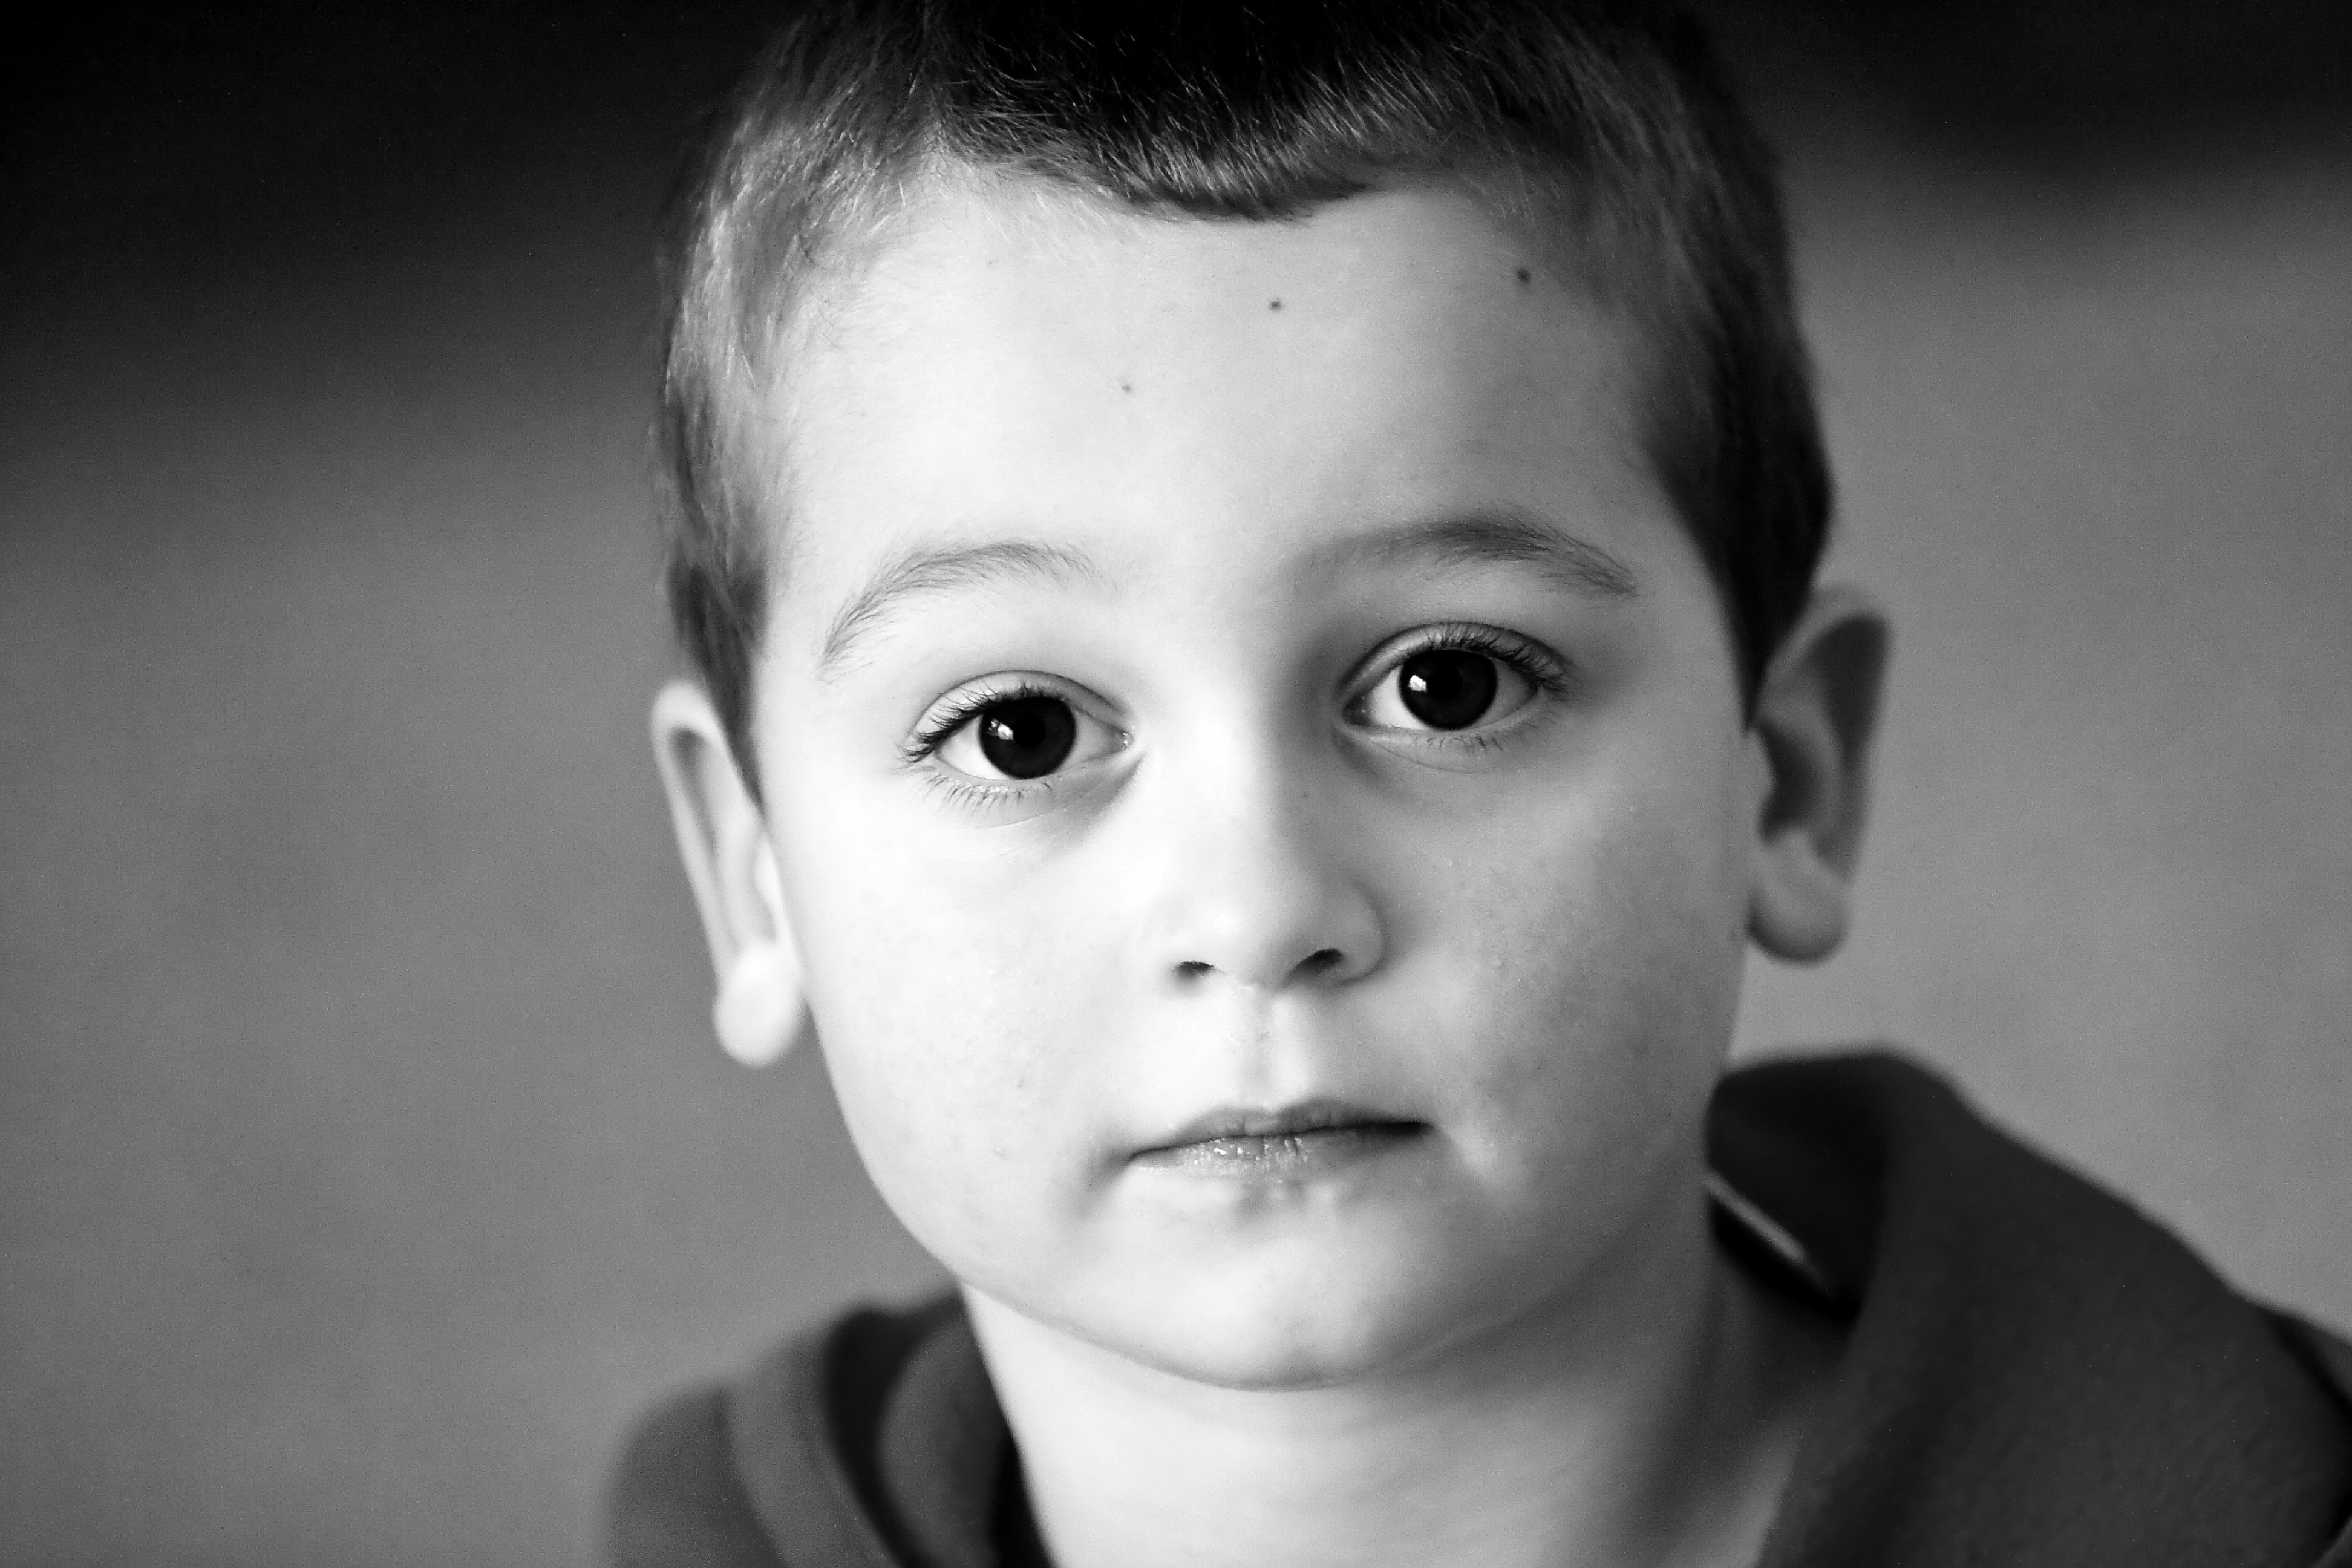
person, black and white, white, photography, boy, kid, male, portrait, child, black, monochrome, facial expression, smile, close up, sad, face, nose, infant, toddler, eye, head, skin, beauty, expression, tired, organ, emotion, little boy, big eyes, monochrome photography, portrait photography